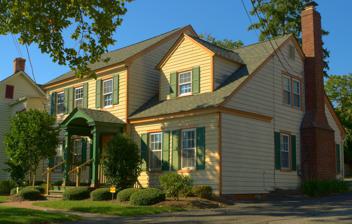
Building: Crawford House (Toms River, New Jersey)
Country: United States of America
Year built: 1827
United States historic place Crawford House U.S. National Register of Historic Places New Jersey Register of Historic Places Show map of Ocean County, New Jersey Show map of New Jersey Show map of the United States Location 46 East Water Street, Toms River, New Jersey Coordinates 39°57′03″N 74°11′46″W / 39.95083°N 74.19611°W / 39.95083; -74.19611 ( Crawford House ) Built c. 1827 Architectural style Vernacular Georgian Federal MPS Old Village of Toms River MRA NRHP reference No. 82003295 NJRHP No. 2288 Significant dates Added to NRHP May 13, 1982 Designated NJRHP June 17, 1981 The Crawford House is located at 46 East Water Street in Toms River in Ocean County, New Jersey , United States. The historic Georgian / Federal style house was built around 1827. It was added to the National Register of Historic Places on May 13, 1982, for its significance in architecture and commerce. It was listed as part of the Old Village of Toms River Multiple Property Submission (MPS). See also National Register of Historic Places listings in Ocean County, New Jersey References